Black Forest Railway (Baden)

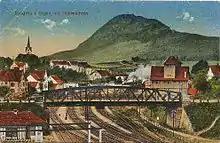
Engen station around 1900

Initially, there were 5 scheduled passenger trains running from Offenburg to Konstanz, and an additional 3 trains were run in the section Villingen–Konstanz. There was also express passenger service from Konstanz to Immendingen, with this train then taking the Gäu Railway to Stuttgart, and one express train from Offenburg to Singen. This last service took about four hours to make that trip. The section Hausach–Villingen was expanded into a twin-track configuration by 1888.